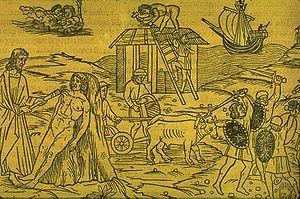
Les quatre âges de l'humanité. Gravure de Regius pour les Métamorphoses d'Ovide, livre I, 89-150.
Les Travaux et les Jours est un poème grec d'Hésiode écrit en hexamètres dactyliques et datant sans doute de la fin du VIIIᵉ siècle av. J.-C. Il s'agit du plus ancien texte de poésie didactique. L'ouvrage concerne un différend entre l'auteur et son frère, Persès. Le texte contient à trois reprises des éléments autobiographiques. Hésiode y aborde des thèmes fondamentaux pour la réflexion :
Le mythe des races métalliques ou mythe des âges de l'humanité est un récit anthropogonique de la mythologie grecque qui fait pendant au mythe prométhéen. Il est rapporté pour la première fois par Hésiode, dans Les Travaux et les Jours, et repris ensuite par d'autres auteurs.